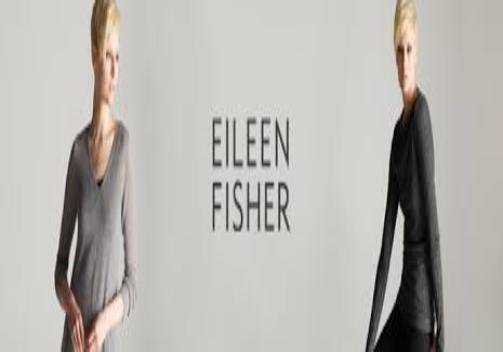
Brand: Eileen Fisher
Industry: Clothes